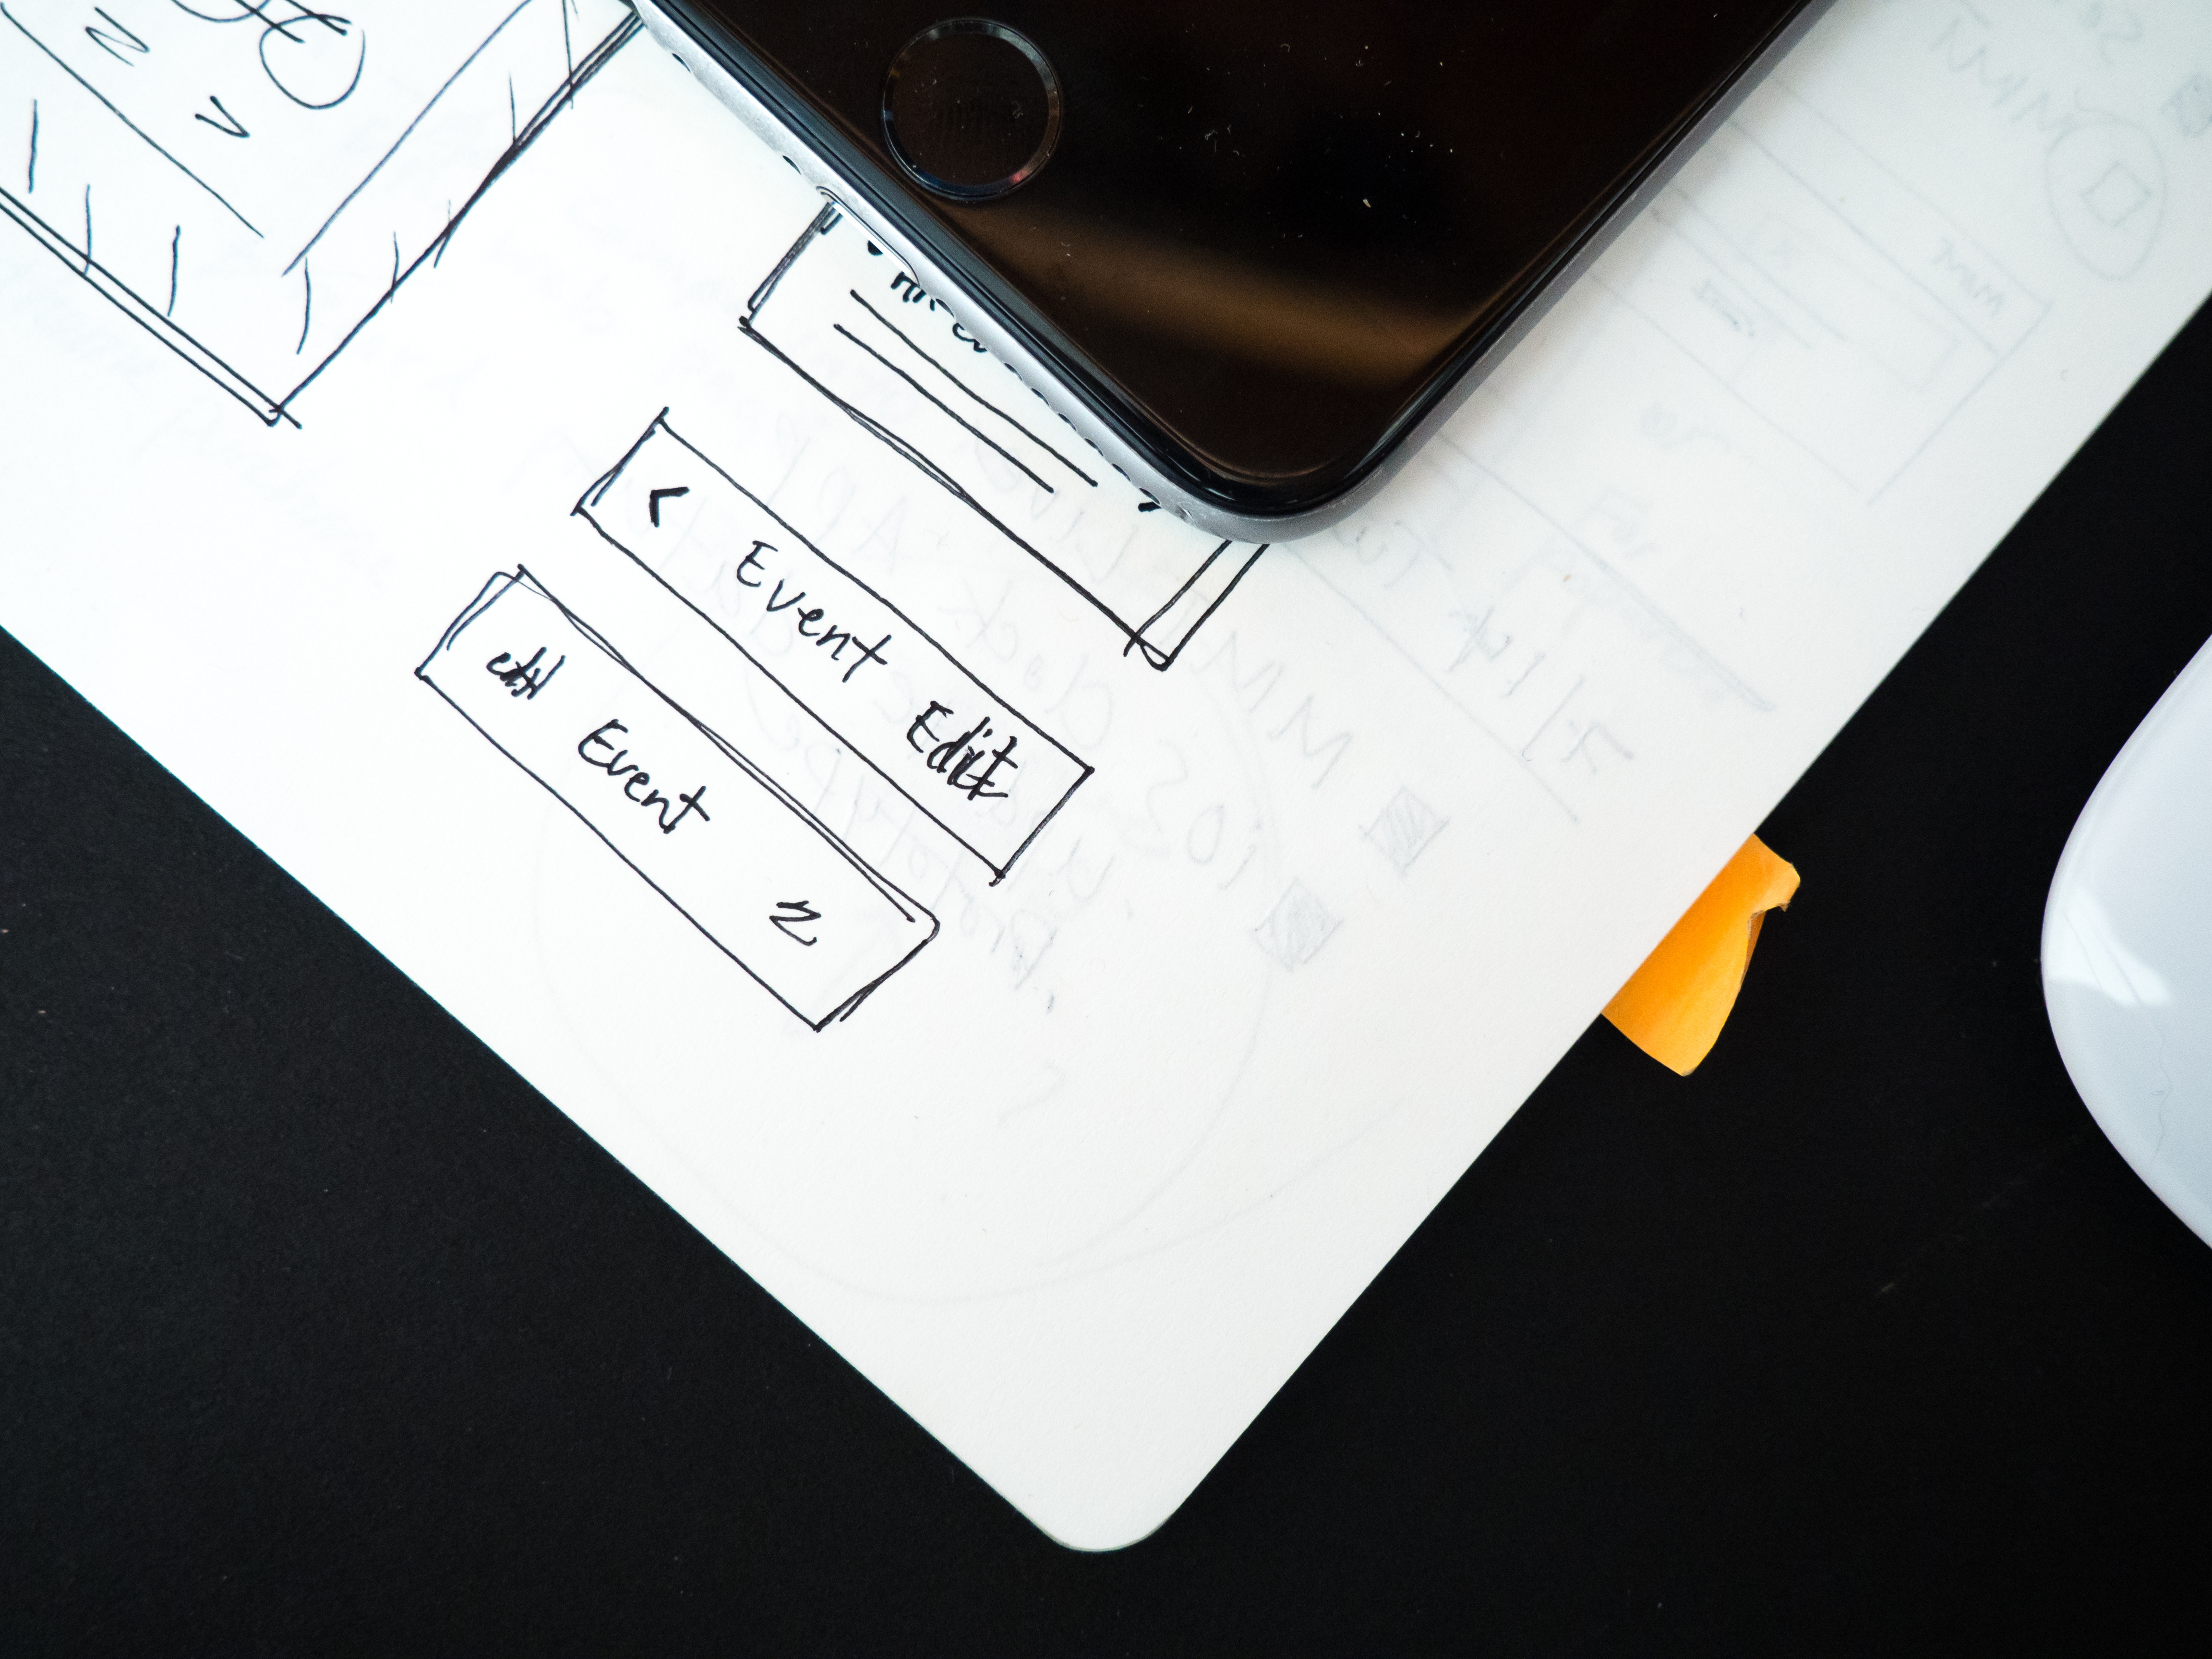
design, technology, Material property, brand, graphics, illustration, gadget, graphic design, logo